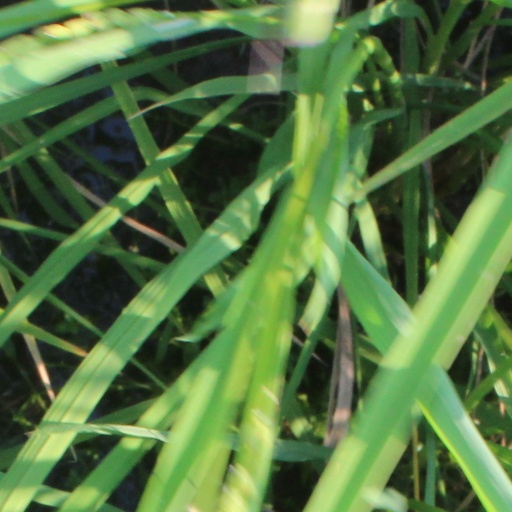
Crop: rice